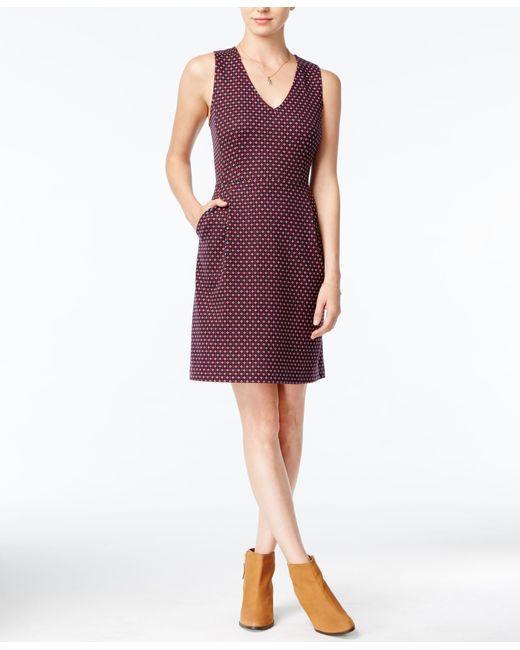
Rot schwarz Mix ärmelloses Kleid mit V-Ausschnitt über dem Knie